Bhimsen Thapa

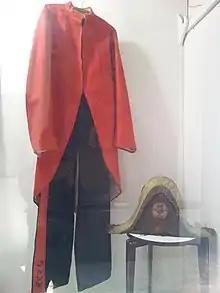
Military suit of Bhimsen at Chhauni National Museum of Nepal depicting his physical stature

Historian Chittaranjan Nepali described Bhimsen as a tall-statured person with an impressive physical personality.